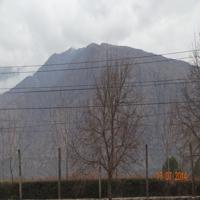
Weather: cloudy or overcast